Figline Valdarno railway station

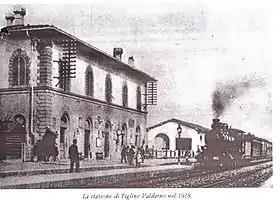
View of the station in 1918

The station was opened in 1863 by the Roman Railway Company with the opening of the Pontassieve-Montevarchi. A few years later the line was extended Terontola. The main building of the station is the original structure dating back to 1863 and avoided destruction in World War II . Until the second half of the twentieth century only platform 1 existed, the other tracks didn't have a platform. Also the station roof and the subway was built later. Platform 4 was built when the "direttisima" high speed line arrived in Figline in 1986.